Angelique Morgan

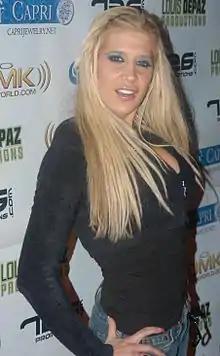
Angelique Morgan in 2005.

Morgan appeared on an episode of "Dr. 90210" in 2006. She also appeared on "Howard TV" between 2006-2008. In 2007 she appeared in an episode of "Criss Angel Mindfreak" as an assistant to a magic trick.